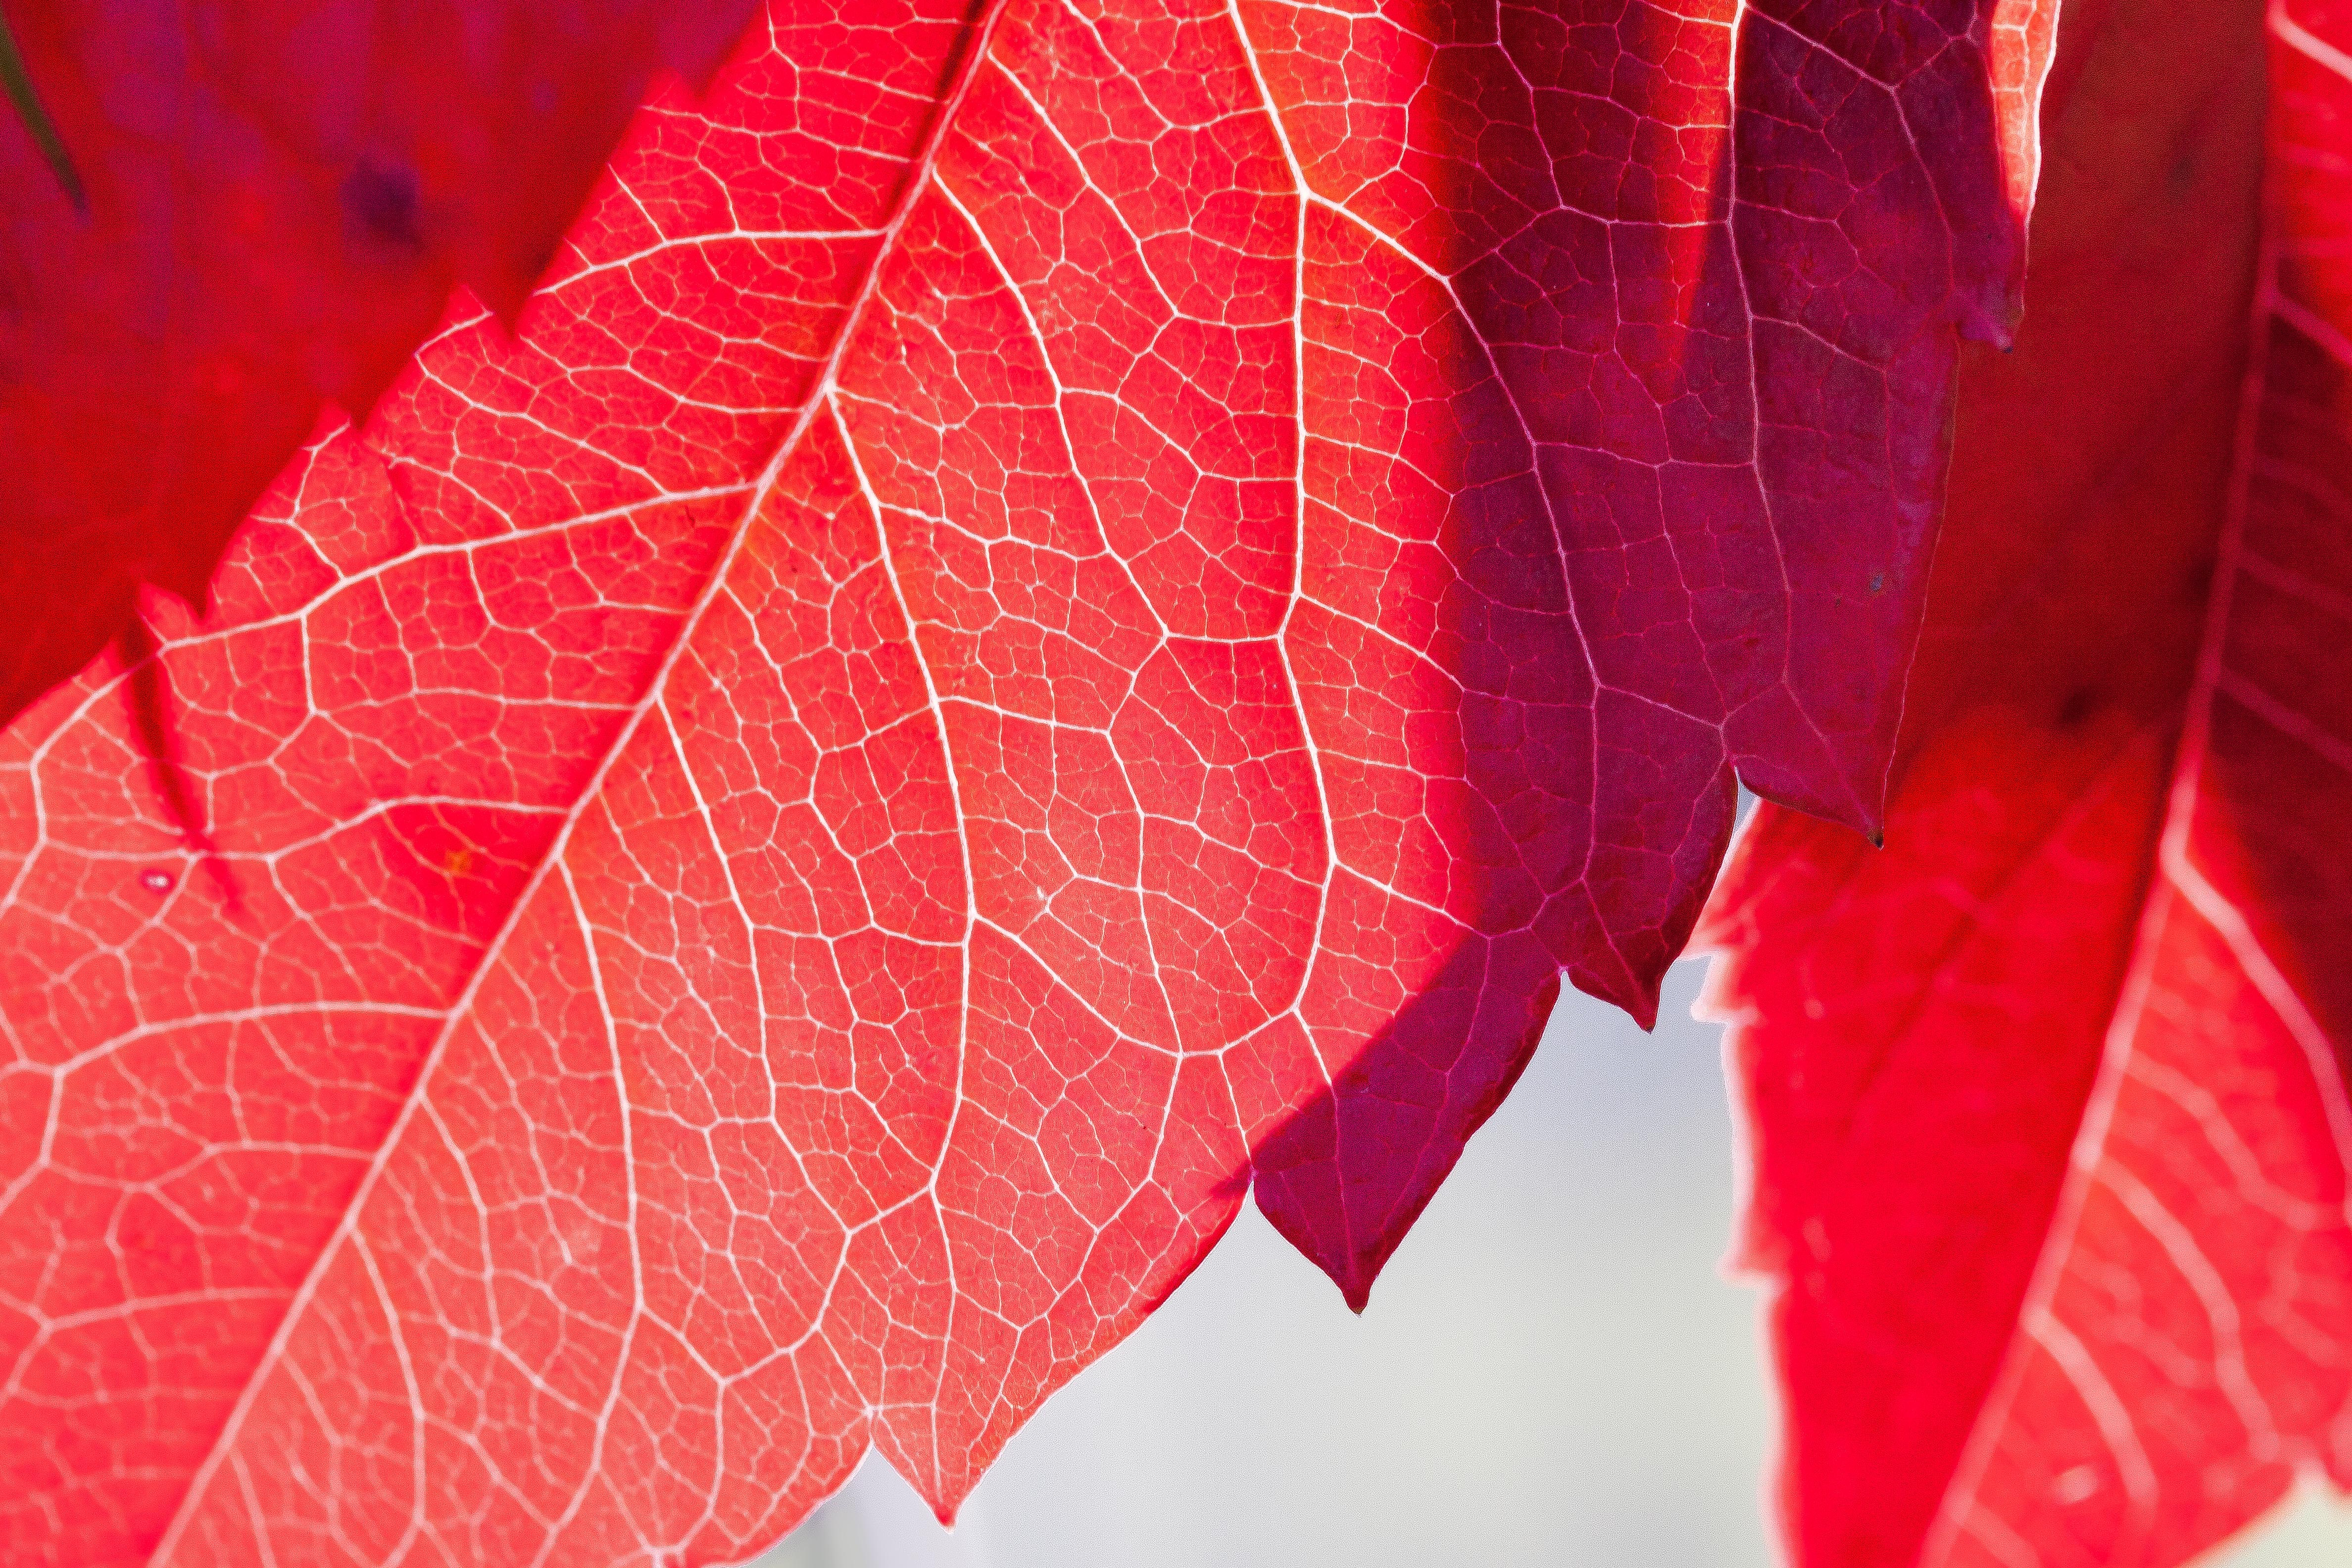
tree, branch, plant, sun, leaf, flower, petal, red, color, macro, autumn, pink, close, season, maple leaf, close up, coloring, leaves, veins, fall foliage, macro photography, colorful leaves, wine partner, vitis vinifera